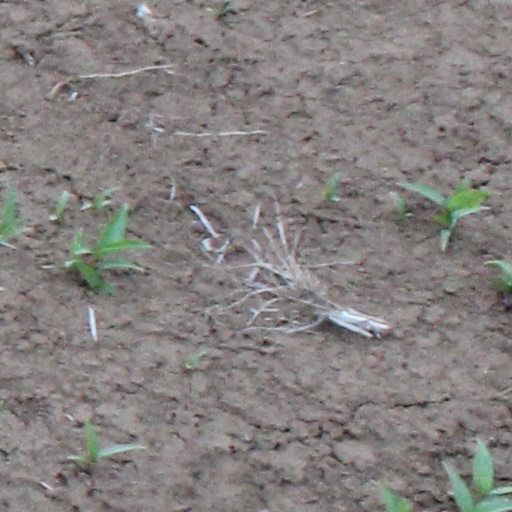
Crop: wheat